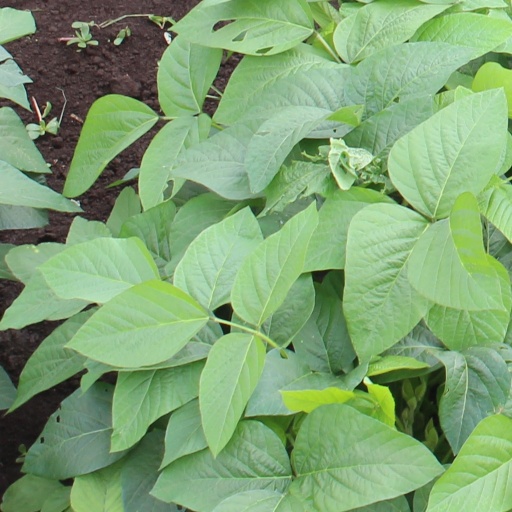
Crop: soybean